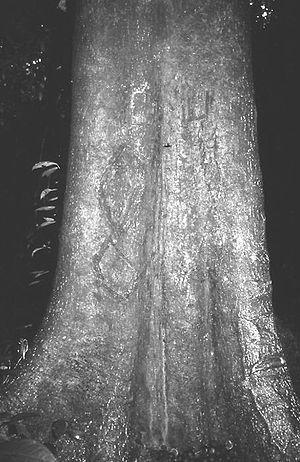
Ricinodendron heudelotii, aussi appelé Njansang, Musodo, Erimado, Corkwood, Akpi et Essessang, est un arbre à croissance rapide d'Afrique occidentale et centrale, dont les noisettes sont utilisées comme arôme et épaississant. C'est la seule espèce du genre Ricinodendron, dans la famille des Euphorbiacées.
Ricinodendron est un genre de plante de la famille des Euphorbiaceae décrit en 1864 par Müll.Arg. A l'heure actuelle, il ne comprend qu'une seule espèce, originaire d'Afrique tropicale, dont la distribution géographique va du Sénégal et du Liberia au Soudan, en Tanzanie, au sud au Mozambique et en Angola. Schinziophyton rautanenii, appelé Mongongo, avait initialement été considéré comme une espèce de ce genre, mais a été plus tard décrit dans le genre Schinziophyton plus approprié.